Louisiana

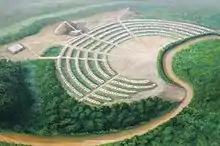
Poverty Point UNESCO site

Nearly 2,000 years later, Poverty Point was built; it is the largest and best-known Late Archaic site in the state. The city of modern–day Epps developed near it. The Poverty Point culture may have reached its peak around 1500 BC, making it the first complex culture, and possibly the first tribal culture in North America. It lasted until approximately 700 BC.